Acme Building

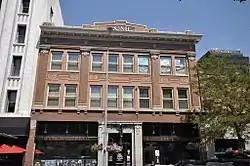
The building in 2017

The Acme Building is a historic three-story building in Billings, Montana. It was designed in the Western Commercial style with Classical Revival and American Craftsman features on the facade, and built in 1911-1912. It was known as the Acme Theater in 1912 and the Broadway Theater from 1912 to 1916, followed by the Regent Theater until the 1930s. It has been listed on the National Register of Historic Places since November 9, 2005.